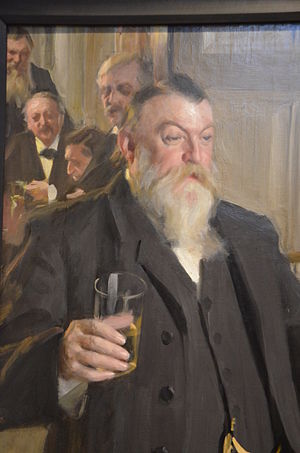
Harald Wieselgren
Anders Zorns En skål i Idun fra 1892.
Harald Ossian Wieselgren var en svensk historiker og forfatter, søn af Peter Wieselgren.